Central South African Railways Class E locomotives

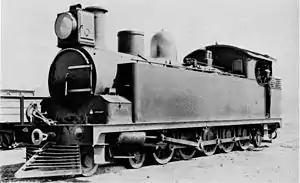
CSAR Class E 4-10-2T

The Central South African Railways Class E locomotives include three locomotive types, all designated Class E irrespective of differences in wheel arrangement or configuration.